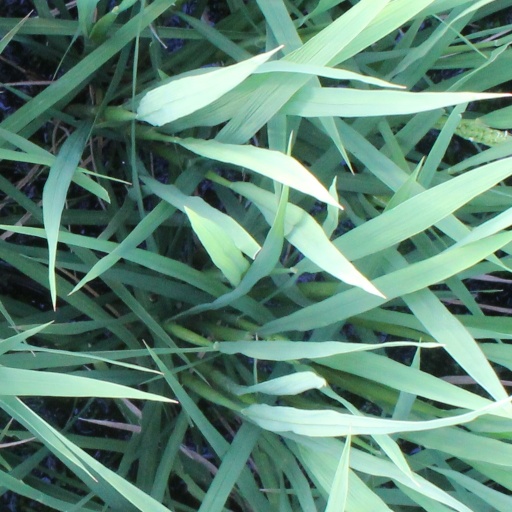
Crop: rice